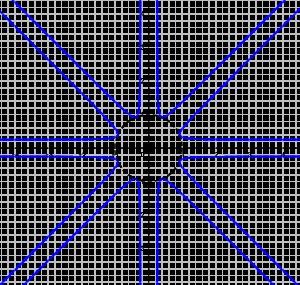
En géométrie plane, un épi est une courbe plane dont l'équation polaire est de la forme :